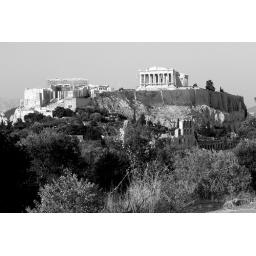
Acropolis in black and white